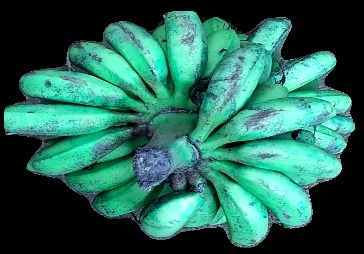
Variety: rasbale
Grade: grade3